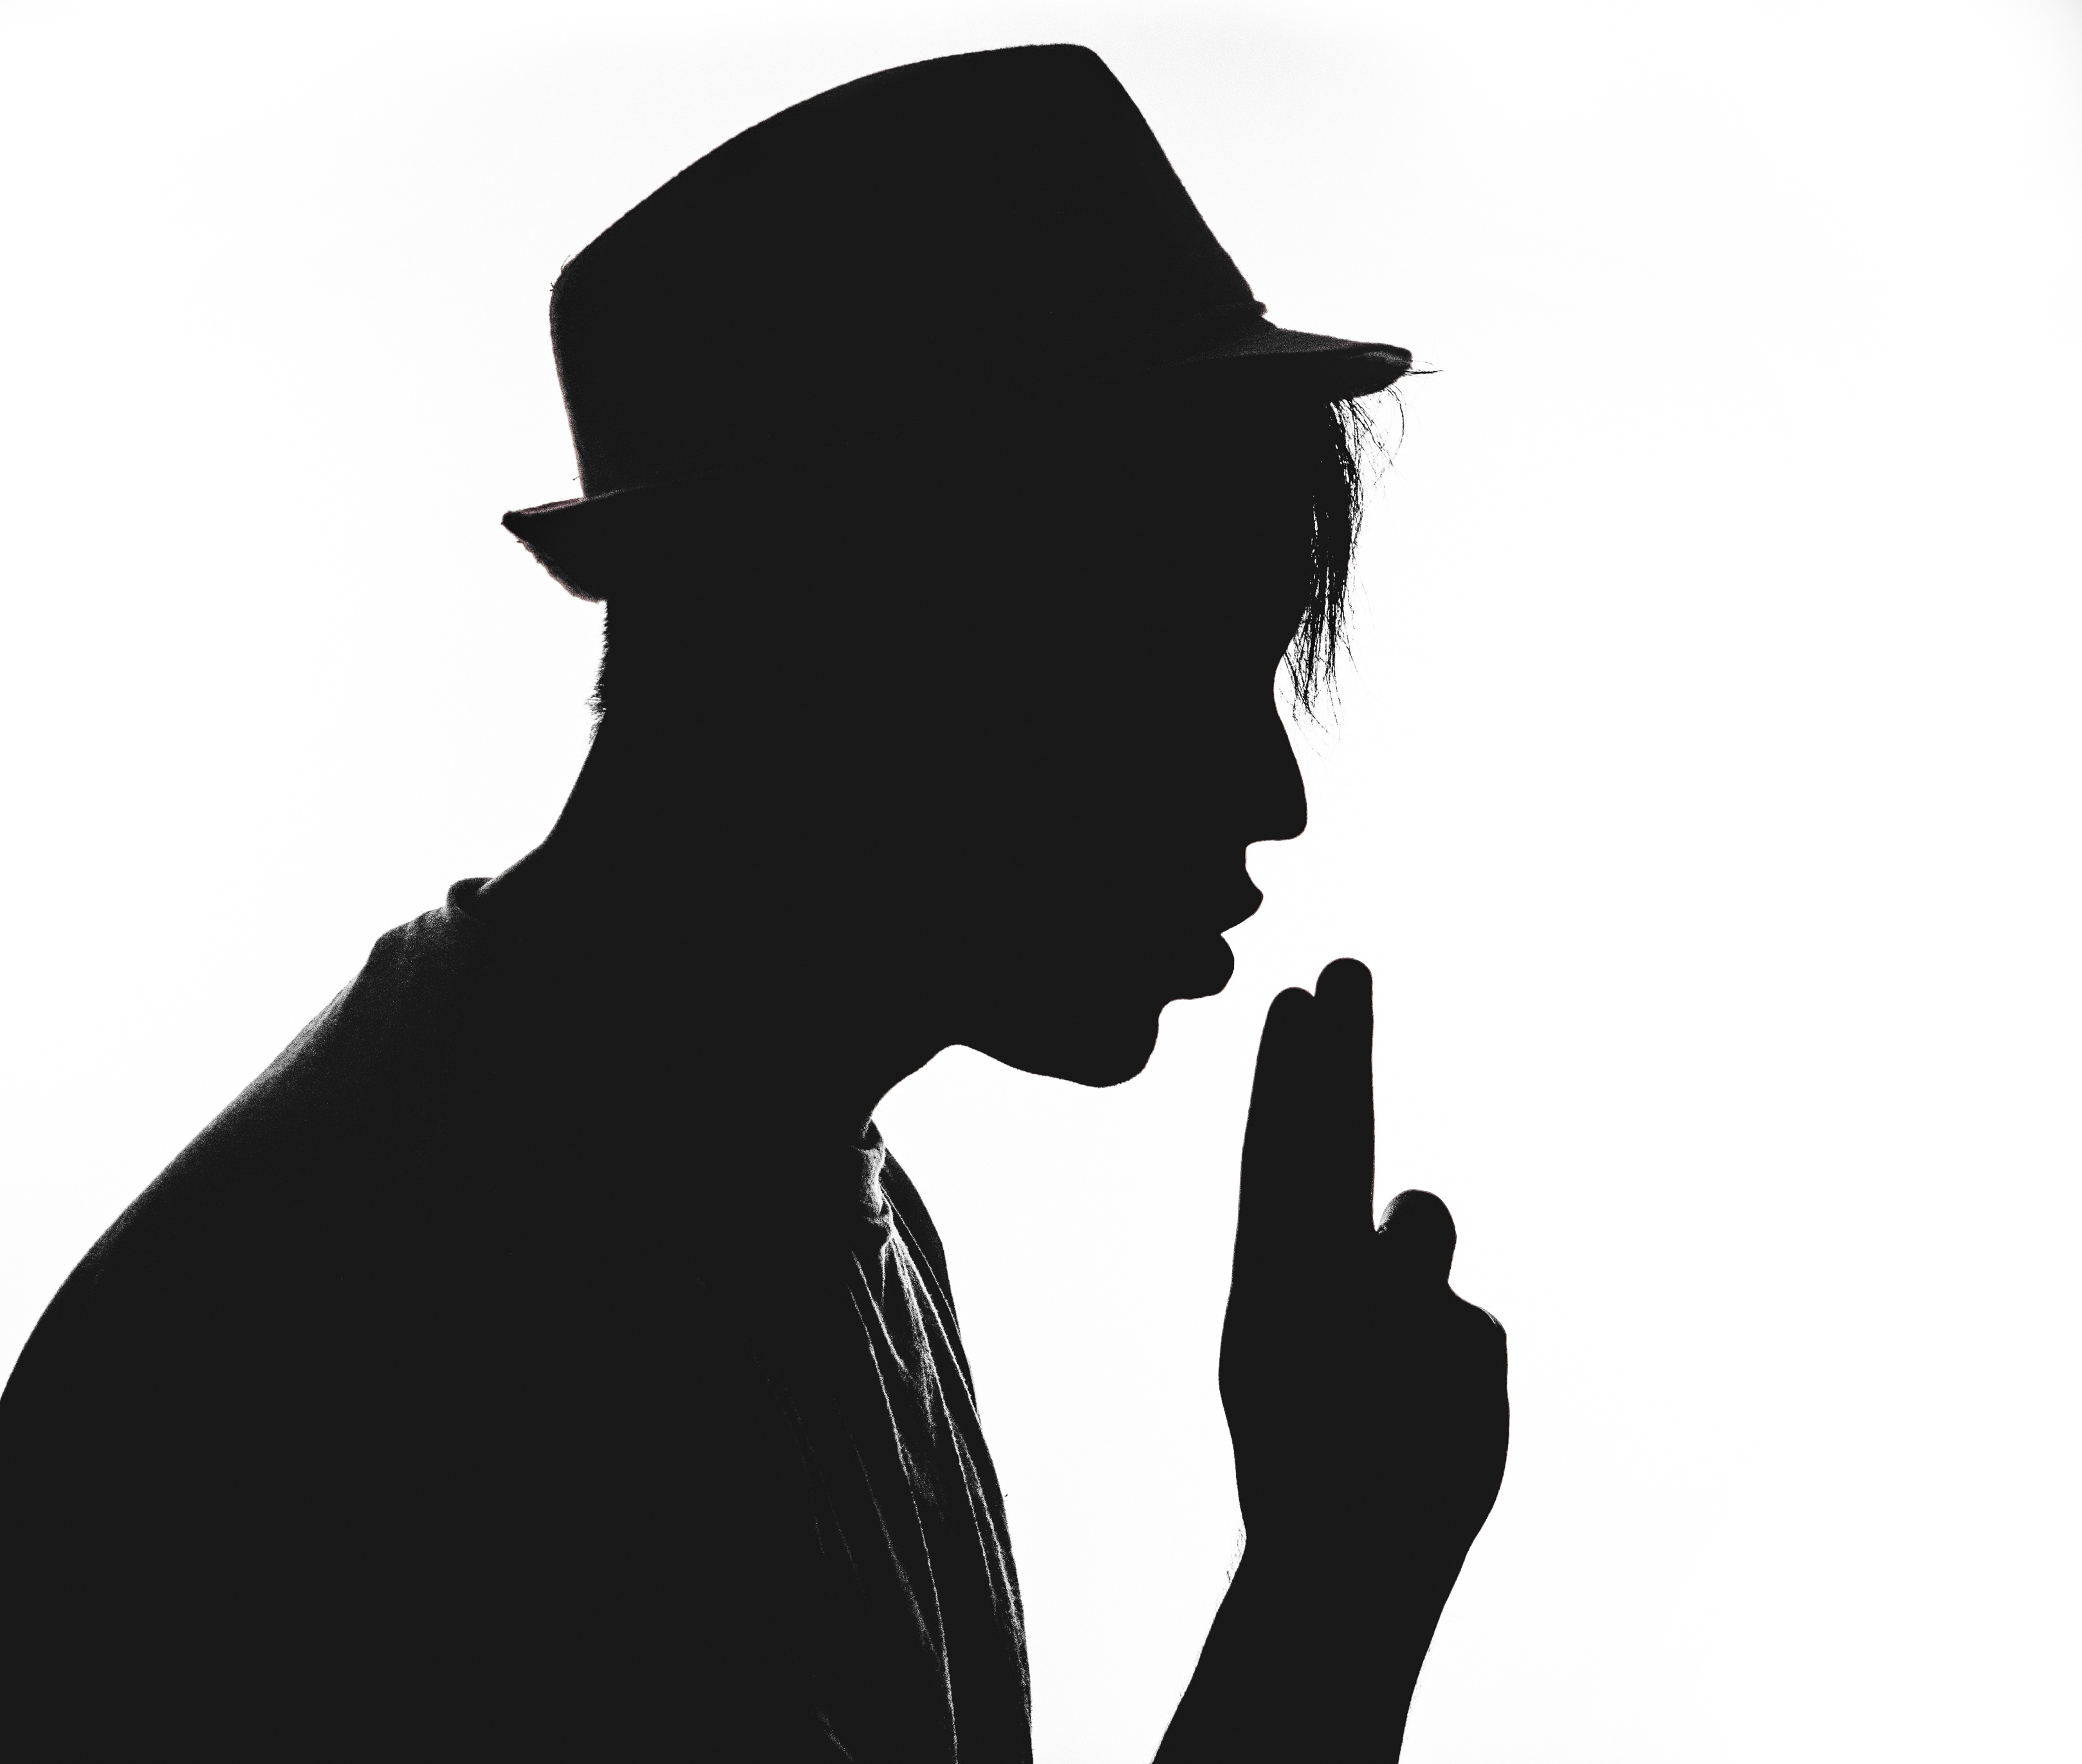
hand, man, silhouette, black and white, hair, white, smoke, finger, hat, black, monochrome, weapon, son, shooting, sketch, illustration, fingers, head, blow, activities, cartoon, monochrome photography